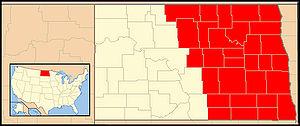
Le diocèse de Fargo est un siège de l'Église catholique aux États-Unis dans le Dakota du Nord, suffragant de l'archidiocèse de Saint-Paul et Minneapolis. Sa cathédrale est à Fargo, sous le vocable de sainte Marie. Il est tenu par Mᵍʳ John Folda.